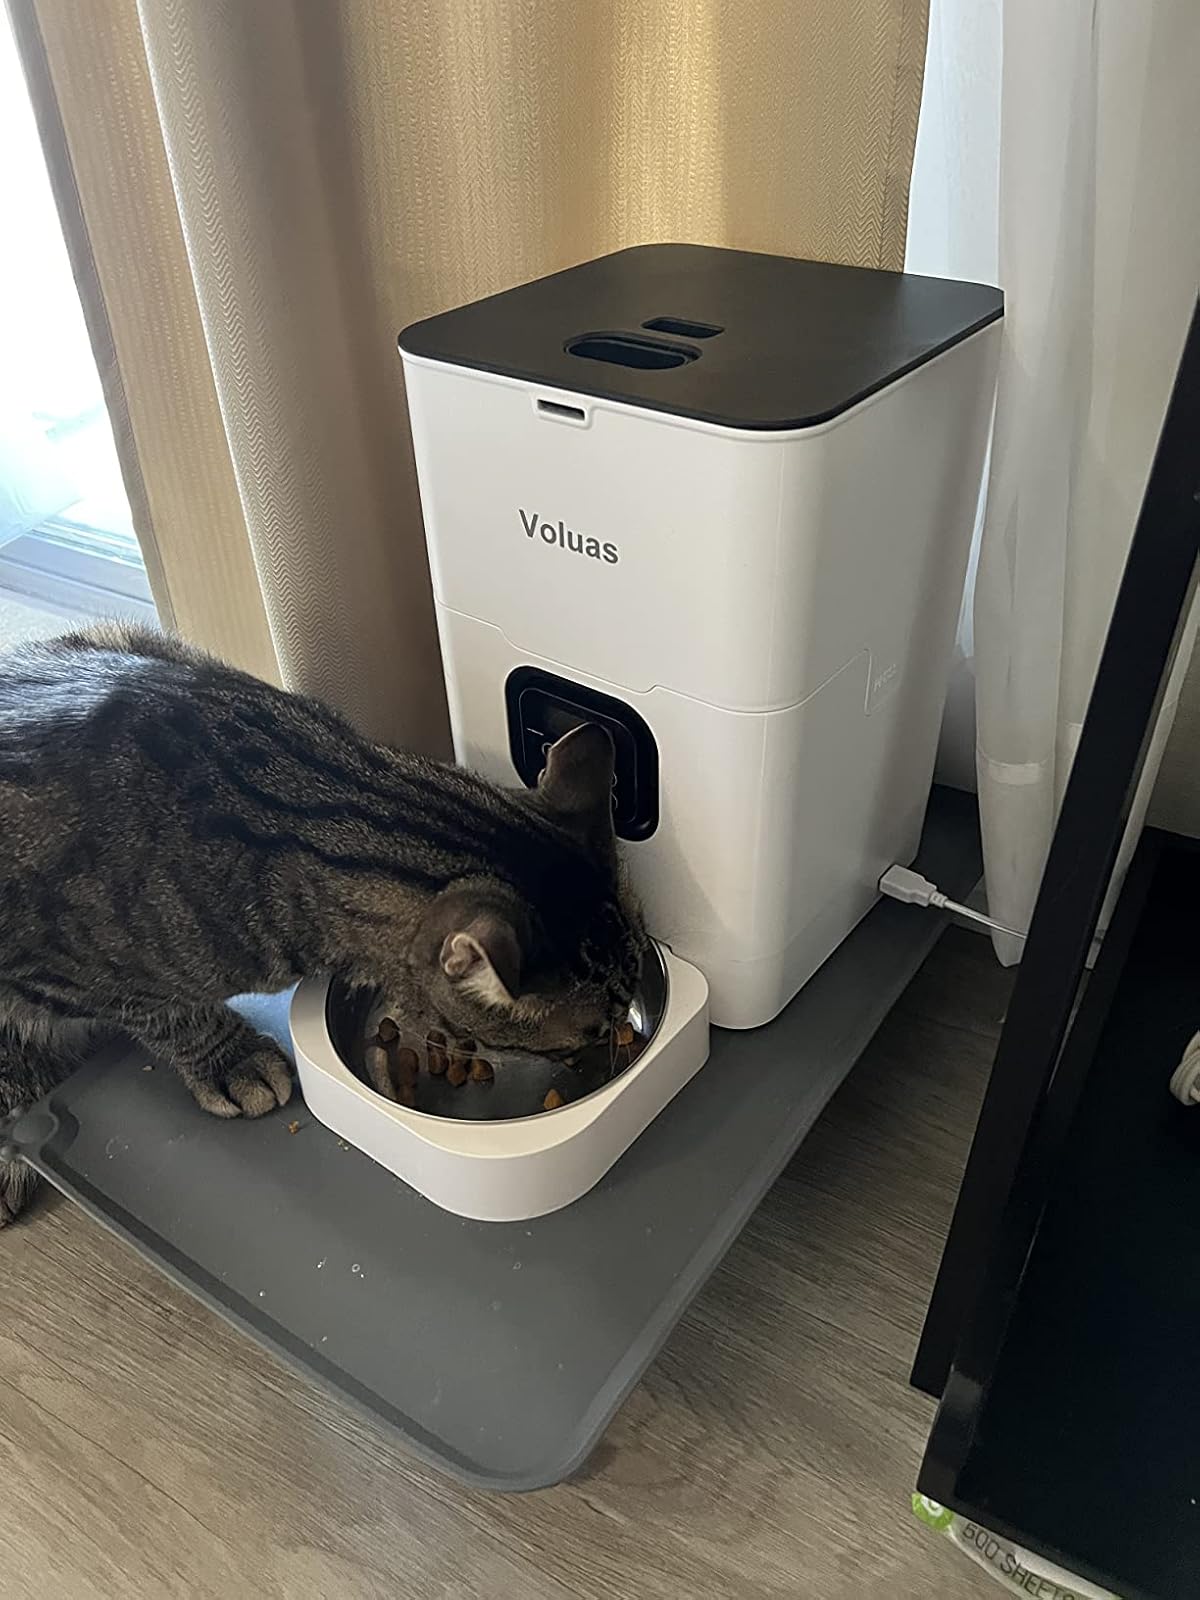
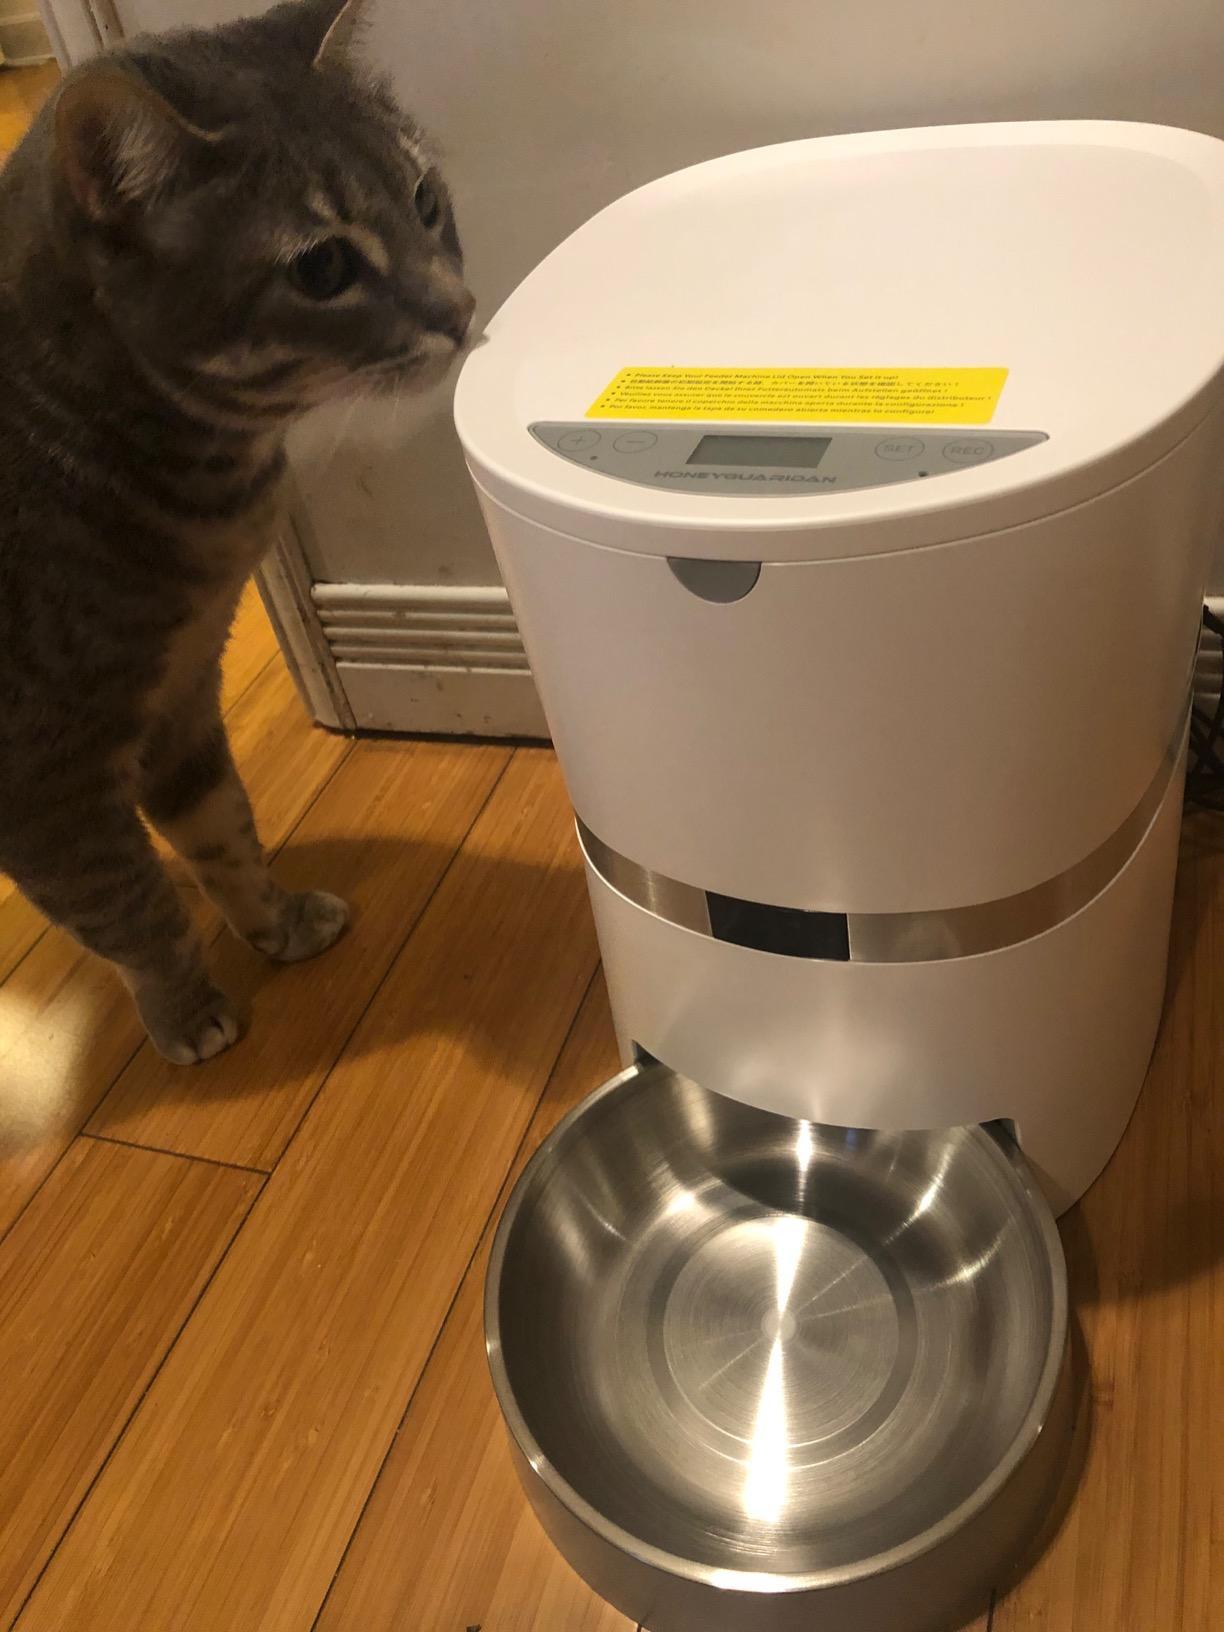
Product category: items_feeder
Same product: no